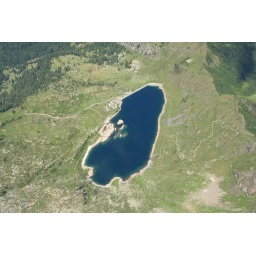
Orobian Prealps - A small lake over the mountains